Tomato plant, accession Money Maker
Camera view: horizontal (90 deg, fisheye); turntable rotation: 120 degrees
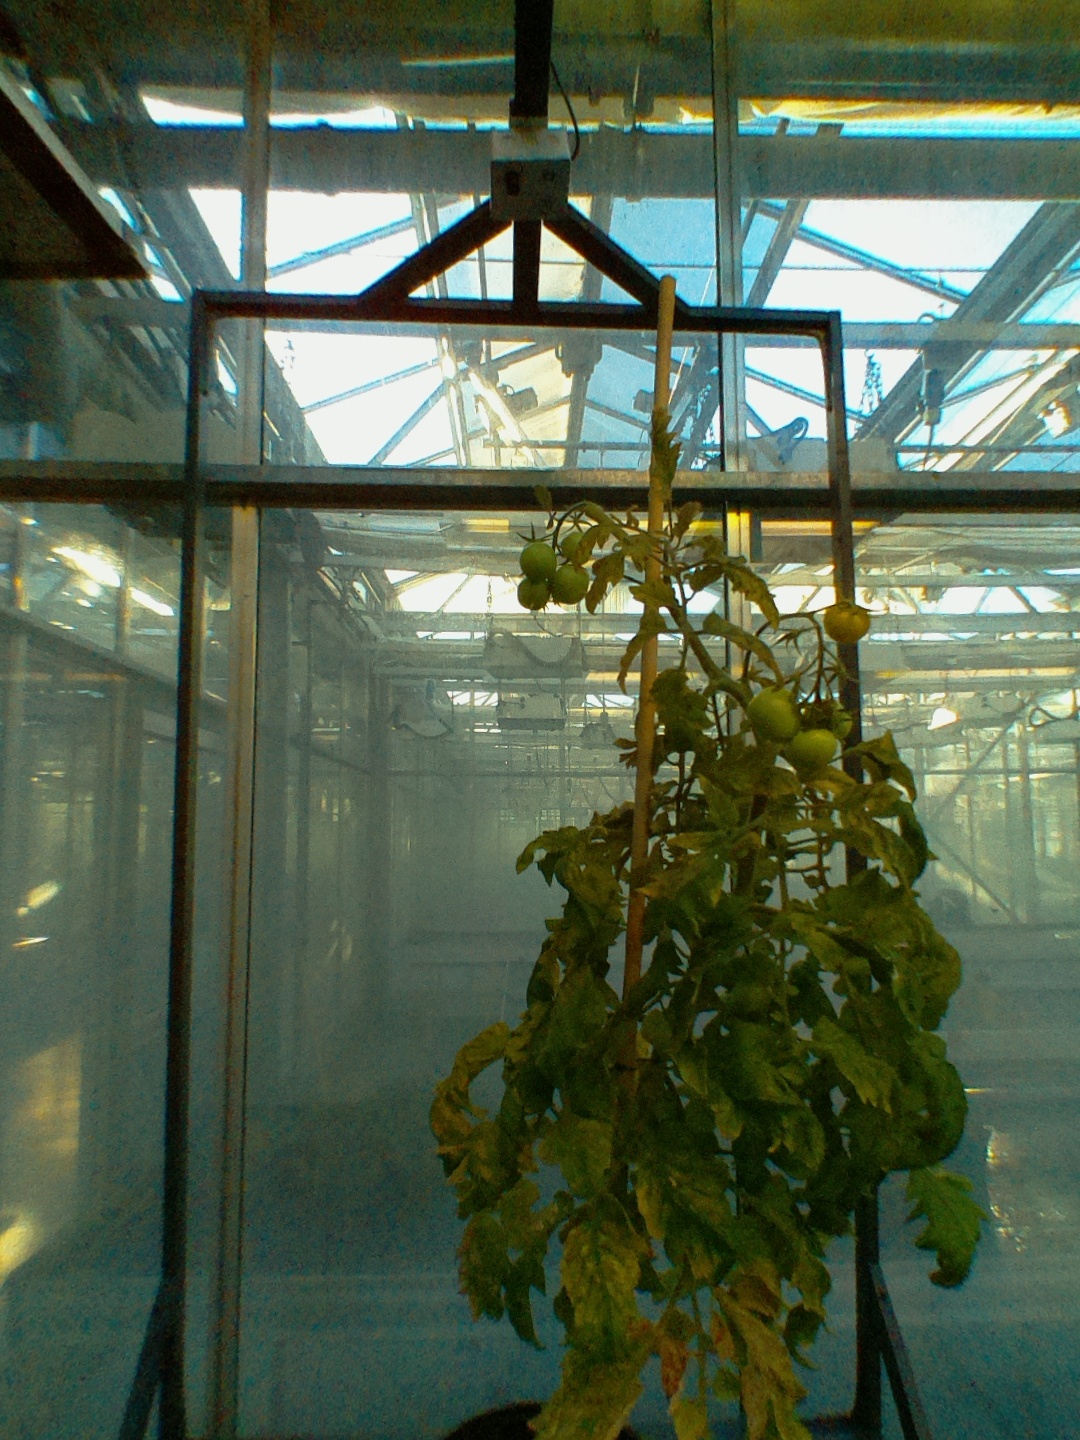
BBCH growth stage 81: 10%-20% of fruits show typical fully ripe color